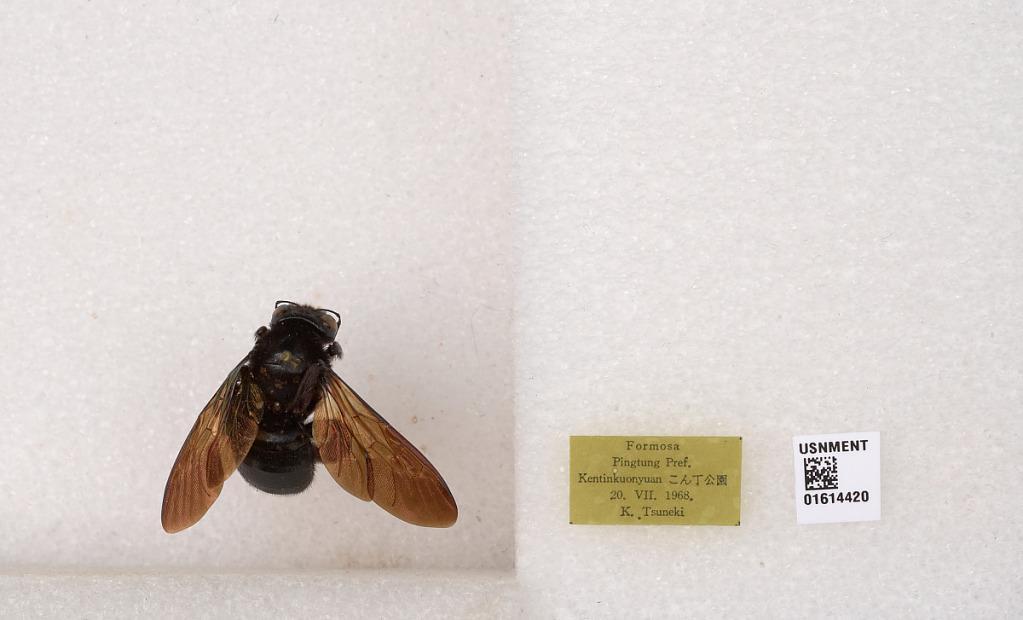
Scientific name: Xylocopa (Biluna) tranquebarorum formosana Matsumura
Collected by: K. Tsuneki
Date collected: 1968-7-20
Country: Taiwan
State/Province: Taiwan
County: Pingtung
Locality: Kentinkuonyuan